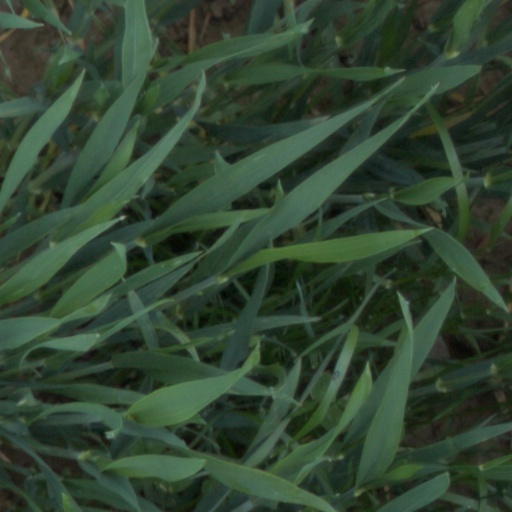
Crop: wheat